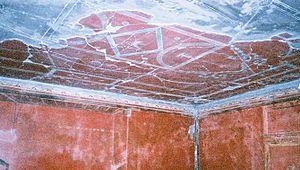
Détail d'une fresque de la villa de Poppée à Oplontis (Italie)
Oplontis est un site mentionné par la table de Peutinger sur l'emplacement de Torre Annunziata, ville actuelle de la Province de Naples, dans la région Campanie en Italie, enseveli comme Pompéi, Herculanum et Stabies sous l'éruption du Vésuve en 79.